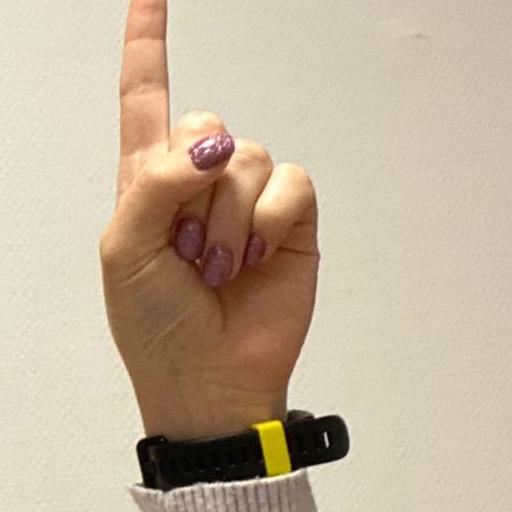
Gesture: one